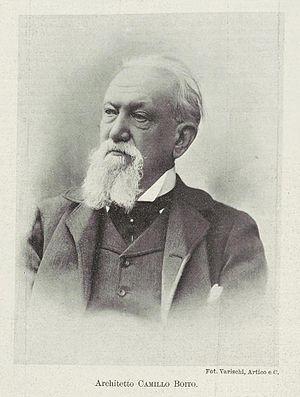
Camillo Boito, né le 30 octobre 1836 à Rome, mort le 28 juin 1914 à Milan, est un architecte et écrivain italien.